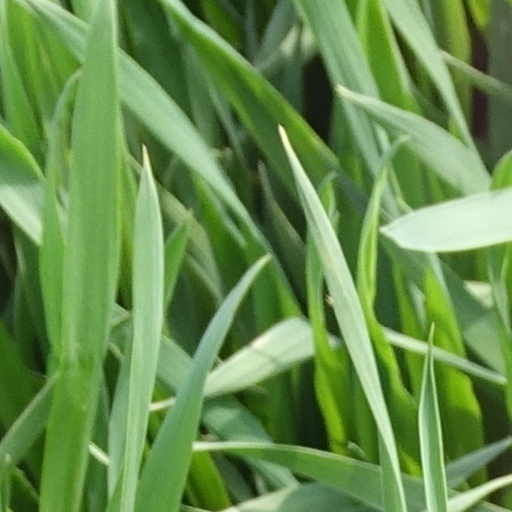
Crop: wheat